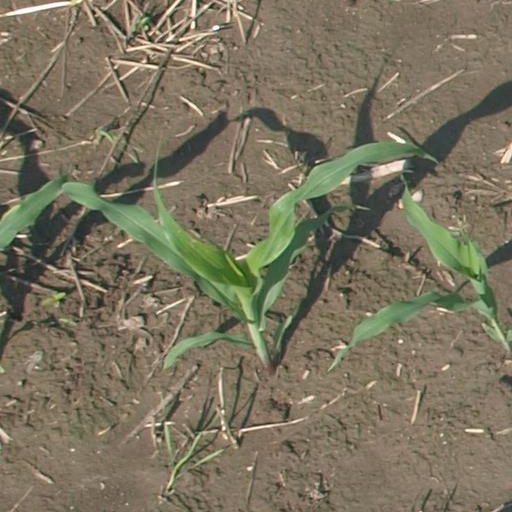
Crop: maize; corn